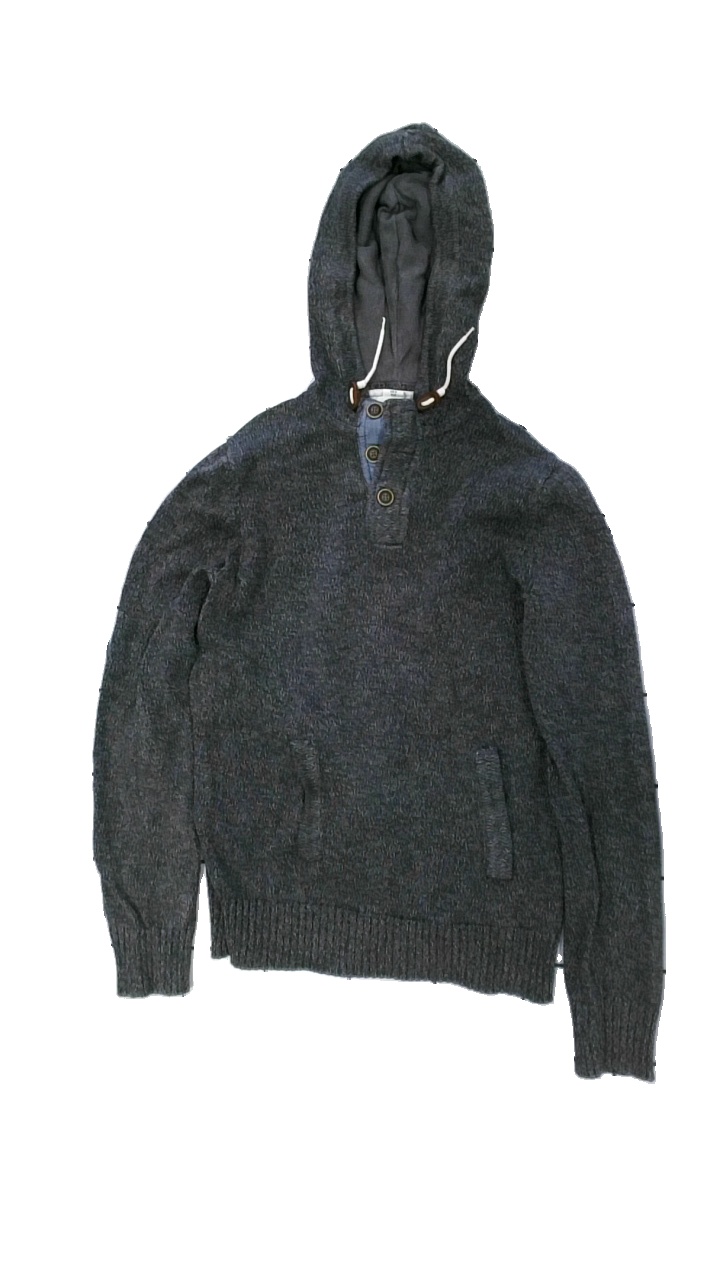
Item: Hoodie (Men)
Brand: Logg (h&m)
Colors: Grey
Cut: Regular
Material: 100% cott
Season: All
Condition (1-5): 3
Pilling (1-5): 4
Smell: Minor
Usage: Reuse
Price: <50